Blue Ridge Dam

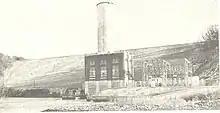
Blue Ridge Dam in the 1940s

Blue Ridge Dam was built by the Toccoa Electric Power Company, a subsidiary of the Tennessee Electric Power Company (TEPCO), which operated several hydroelectric plants in nearby Tennessee, including Ocoee Dam No. 1 and Ocoee Dam No. 2. Construction began in 1925, and the dam went into operation July 1, 1931. At the time of its completion, the dam had a generating capacity of 20 megawatts and was the most modern power dam in the TEPCO system, requiring a staff of just six employees. Subsequent upgrades have increased the dams generating capacity to 22 megawatts.